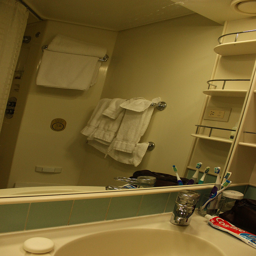
A white bathroom sink under a large mirror.
Reflection in the mirror of a white hotel bathroom.
A reflection of a white bathroom with a sink and towels.
A bathroom sink and mirror, with towel racks seen through the mirror.
Towels can be seen in the reflection of a bathroom mirror near a sink.